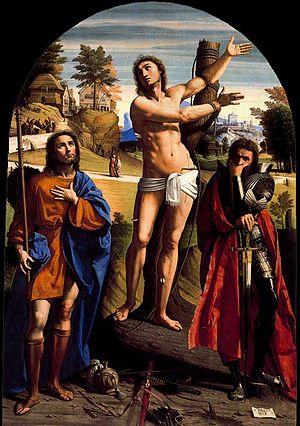
Ortolano Ferrarese de son vrai nom Giovanni Battista Benvenuti est un peintre italien de l'école de Ferrare de la période artistique de la haute Renaissance.